2001–02 Arsenal F.C. season

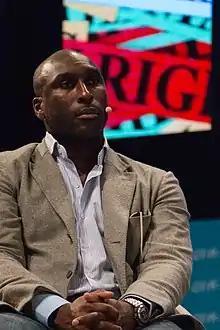
Defender Sol Campbell joined Arsenal from rivals Tottenham Hotspur in the transfer window.

The cup final defeat prompted manager Arsène Wenger to admit new players would be brought in during the transfer window. To fill the seemingly large void left by Emmanuel Petit in the centre of midfield, Giovanni van Bronckhorst was signed from Rangers for £8.5 million. Teenager Francis Jeffers was purchased from Everton in an initial £8 million deal. Junichi Inamoto and Richard Wright were also recruited, with Nelson Vivas and Sylvinho departing the club. After a protracted transfer saga, which involved him questioning Arsenal's ambitions and being linked to a move with Manchester United, midfielder Patrick Vieira remained at the club.